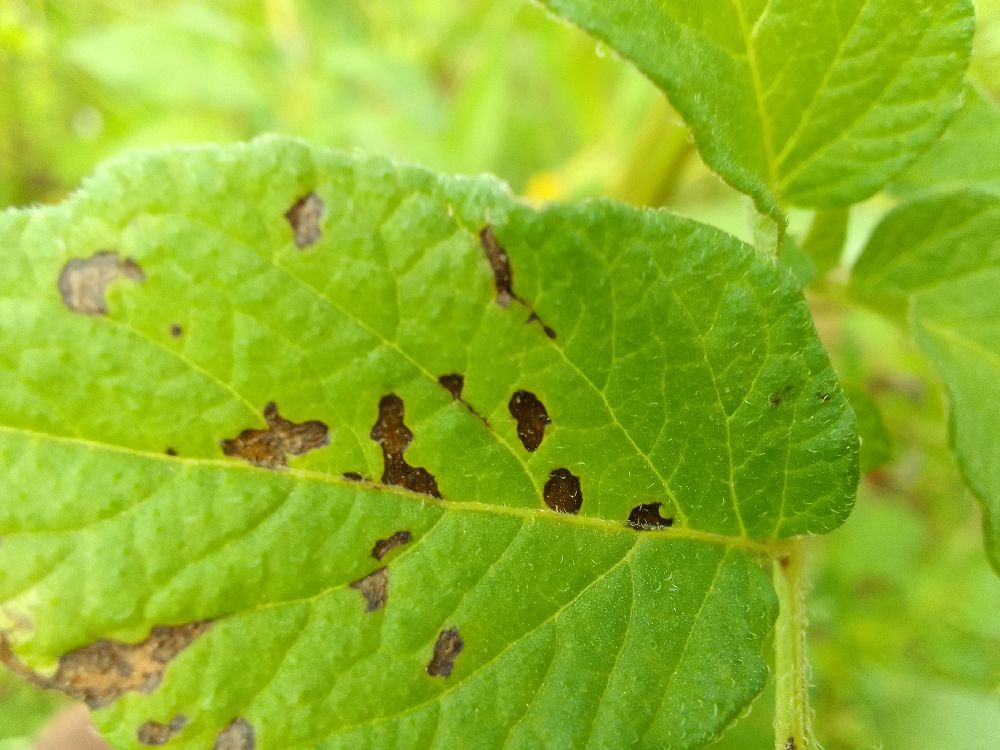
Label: Early blight